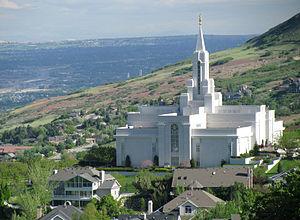
La ville de Bountiful est située dans le comté de Davis, dans l’État de l’Utah, aux États-Unis. Lors du recensement de 2010, sa population s’élevait à 42 552 habitants, ce qui en fait la quinzième ville de l’État.